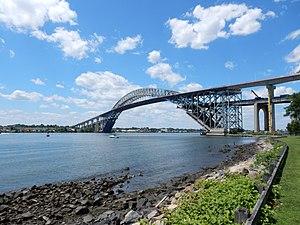
Le pont de Bayonne est le cinquième plus grand pont en arc au monde, et il fut le plus grand au moment de sa mise en service. Il franchit le Kill Van Kull, un détroit de 400 mètres de largeur moyenne réunissant la Upper New York Bay à la Newark Bay. Le pont permet de relier la péninsule de Bergen Neck où se trouve la ville de Bayonne dans le New Jersey, à Staten Island un des cinq arrondissements de New York.